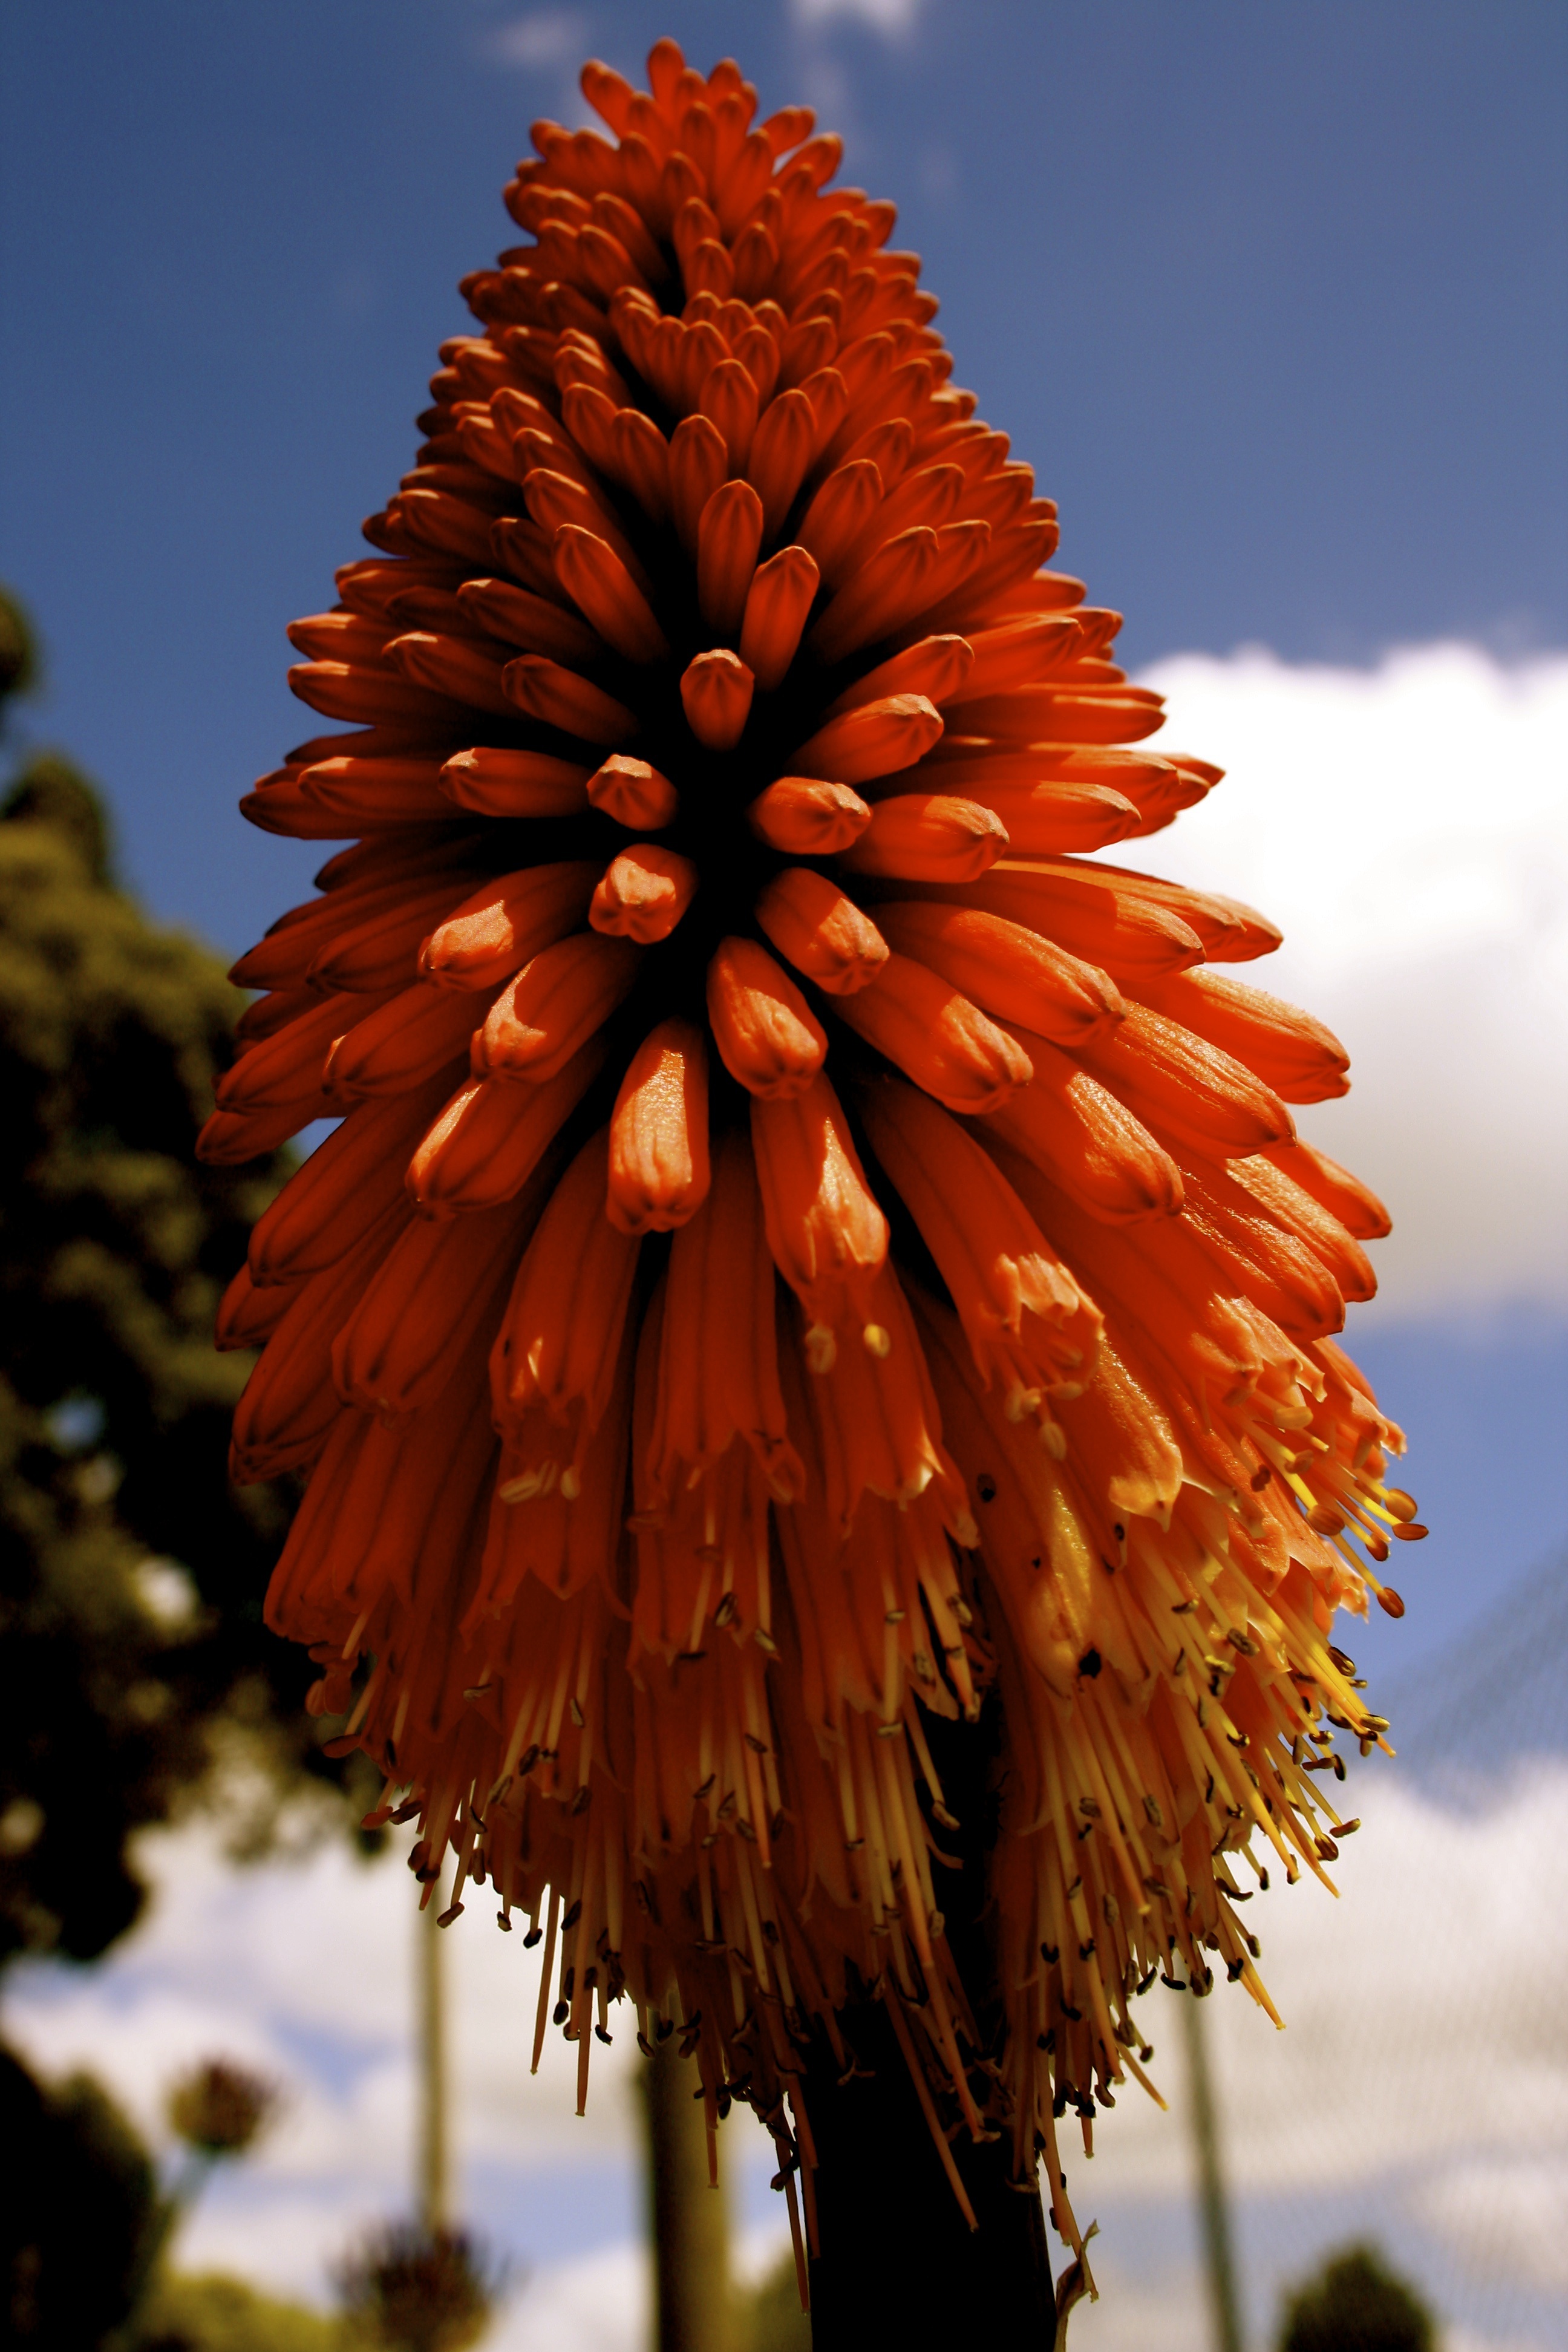
nature, plant, leaf, flower, petal, orange, red, colourful, autumn, botany, garden, flora, season, botanical, wildflower, close up, macro photography, flowering plant, daisy family, torch lily, red hot poker, land plant